Battle of Trent's Reach

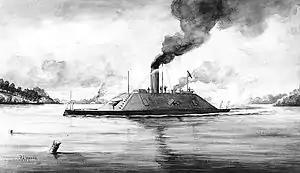
"CSS Fredericksburg in the James River."

The Confederate Navy's attack began on the night of January 23 of 1865. Commodore Mitchell lifted anchor at Chaffin's Bluff just after sunset, his first task would be to sneak by the Union battery on Signal Hill and Fort Brady in the darkness. Colonel Pierce reported that at 8:00 pm one of his lookouts on the fort's parapet spotted the three rebel ironclads and a few of the other vessels moving down the river so immediately Pierce ordered his gunners to begin firing. The first shot of the battle was from a ""heavy gun"" mounted in the fort, it was followed by additional rounds from the battery. Due to the ""mal-construction"" of Fort Brady, as Pierce said, the artillery could not be fired down river so not long after the rebels were spotted they were out of range of the Union guns and thus slipped by apparently without damage or casualties. Some twenty-five rounds were discharged by the federal gunners in this first action. After getting past the fort, Commodore Mitchell continued on for the naval mine field at Trent's Reach. Meanwhile, two Confederate batteries, consisting of at least sixteen cannon, opened up on Pierce's position and continued to bombard it throughout the night. The Union garrison returned fire and in the exchange one 100-pounder in the fort was destroyed though Colonel Pierce reported having dislodged two rebel pieces before receiving orders to cease the engagement.